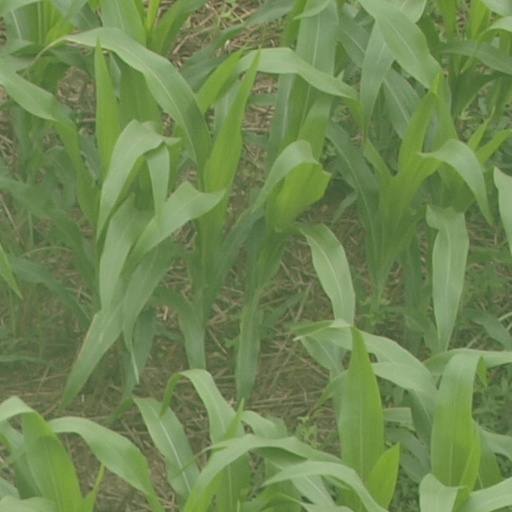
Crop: maize; corn